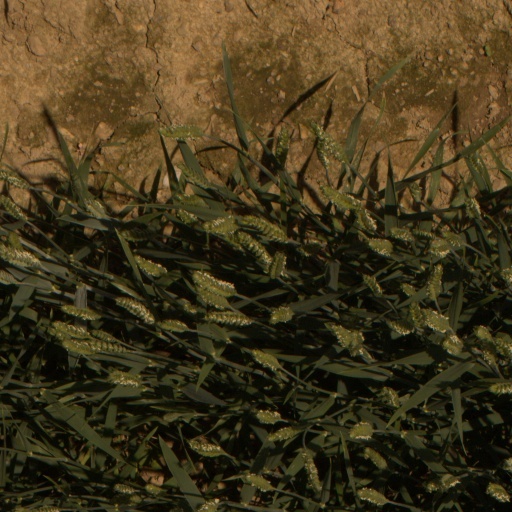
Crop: wheat